Dakshina Kannada

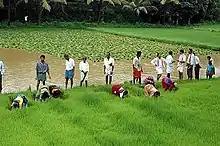
Paddy cultivation in Dakshina Kannada

The district is connected by air through the Mangalore International Airport at Bajpe. Airlines such as Air India, SpiceJet and IndiGo offer daily flights to national and international destinations near the Persian Gulf.